Confeugo

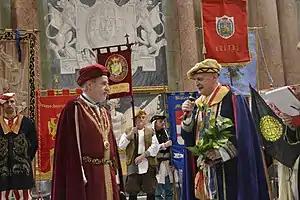
The duke meeting the abbot, Confeugo in Genoa, 2019

As some historical sources testify, this tradition was born in Genoa in the early years of the fourteenth century, although most probably this historical event dates back to older times. Born to pay homage to the highest office of the Free Commune - the podestà - and later of the Republic of Genoa (the Captains of the People) and since 1339 to the doge himself - the popular ceremony consists of donating a large laurel trunk, the branches of which are adorned with red and white ribbons (the colours of the Genoa flag) to the public authority. The laurel branches are then burned, and the name of this event actually derives from the Genoese/Italian word for bonfire. The bonfire was followed by the abbot reporting various city problems to the doge on a public square. In Genoa today, the role of the abbot of the people is played by the president of the historical Genoese association "A Compagna" and the doge is played by the mayor.